Brisa Roché

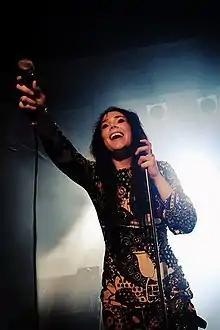
Image of Brisa Roché

Brisa Roché (born April 26, 1976 in Arcata, California) is an American singer-songwriter who sings primarily in English, occasionally in French, and who has spent much of her life residing in France.